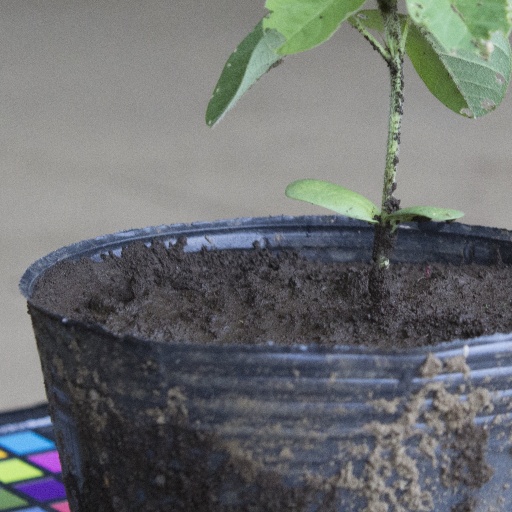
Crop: soybean